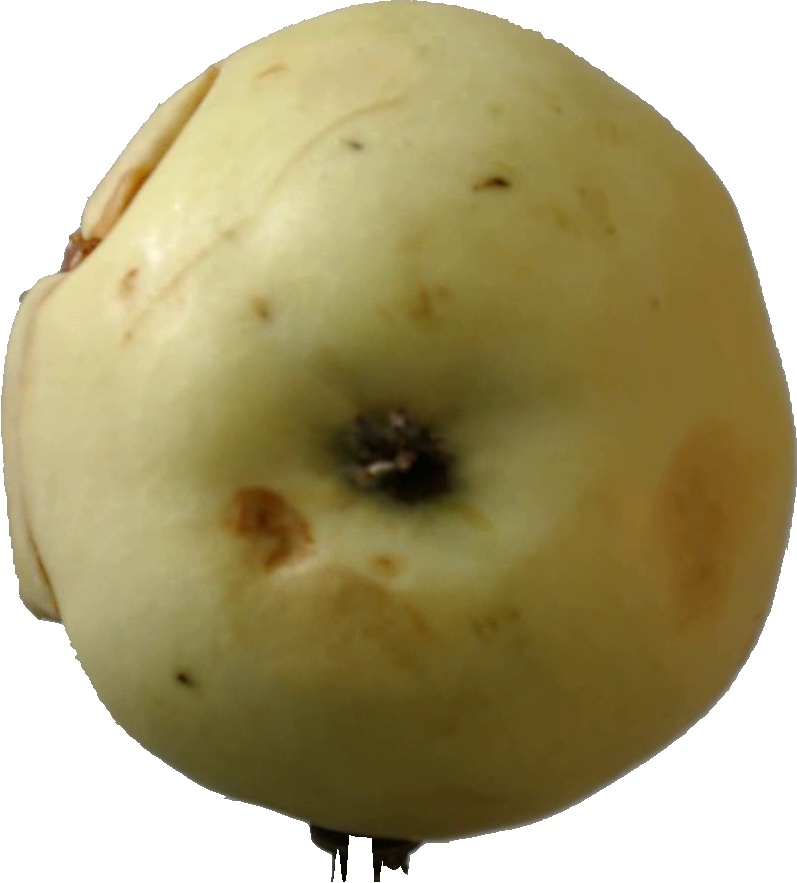
Label: apple_hit_1